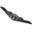
Label: airplane